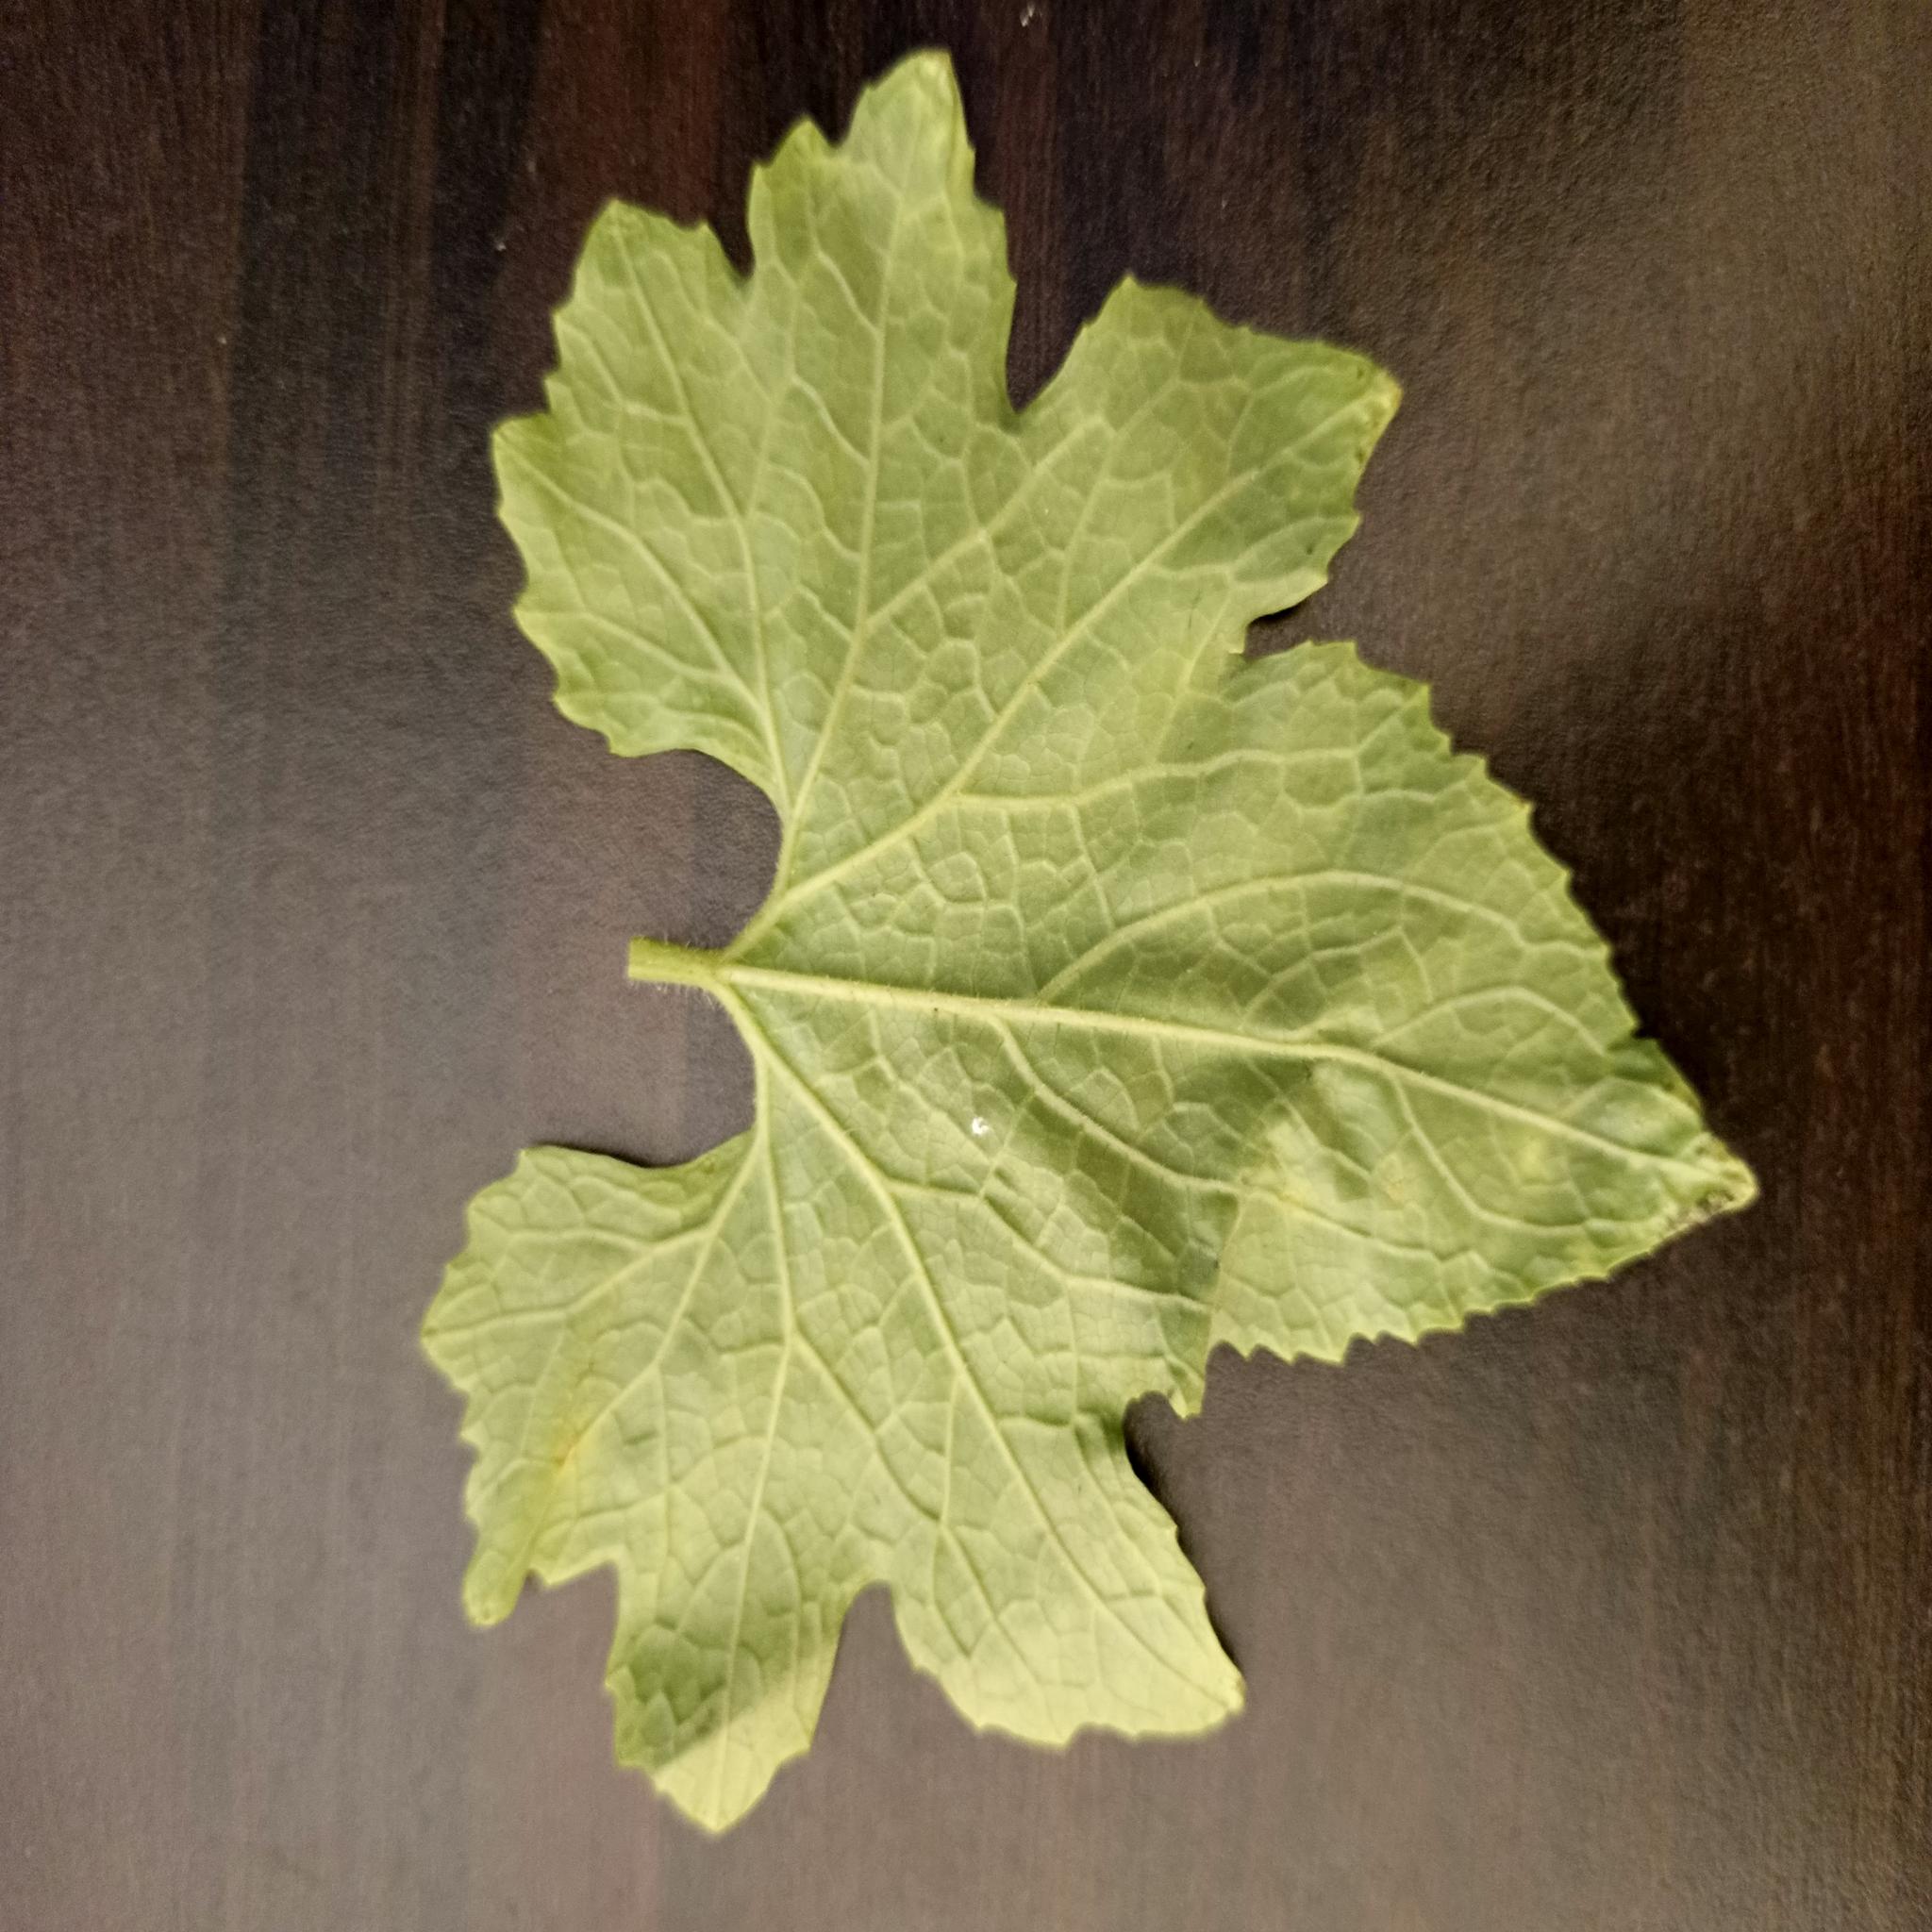
Label: Leaf curl